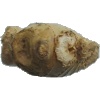
Label: Ginger Root 1